Estimates of historical world population

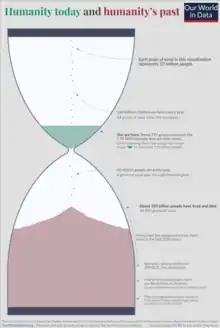
Comparison of humans living today with all previous generations

This article lists current estimates of the world population in history. In summary, estimates for the progression of world population since the Late Middle Ages are in the following ranges: